Montague Bikes

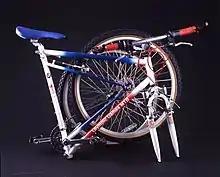
Montague BMW Olympic Bike from 1996.

Montague obtained a patent for the bike design and the Concentrus system by 1987. That year, his son David Montague, used his father's folding bike as a potential business model for an entrepreneurship project while attending Massachusetts Institute of Technology (MIT). With $300,000 in capital, the two launched and incorporated their folding bicycle company as Montague Corporation in Massachusetts later in 1987.